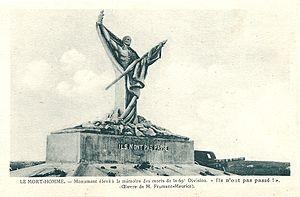
Verdun (Meuse) &amp
Cette page concerne les événements qui se sont produits durant l'année 1922 en Lorraine.
Le monument à la 69ᵉ division d'infanterie ou monument du Mort-Homme est un monument commémoratif de la Première Guerre mondiale, situé sur le territoire de la commune de Cumières-le-Mort-Homme, dans le département de la Meuse.
Cumières-le-Mort-Homme est une commune française située dans le département de la Meuse, en région Grand Est.
Jacques Charles François Marie Froment-Meurice, né à Paris le 7 octobre 1864 et mort à Maisons-Laffitte le 9 décembre 1947, est un sculpteur français. Il fut élève de Chapu.